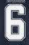
Number: 6